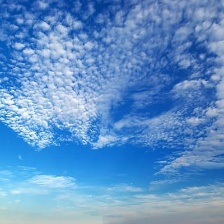
Cloud type: Cirrocumulus